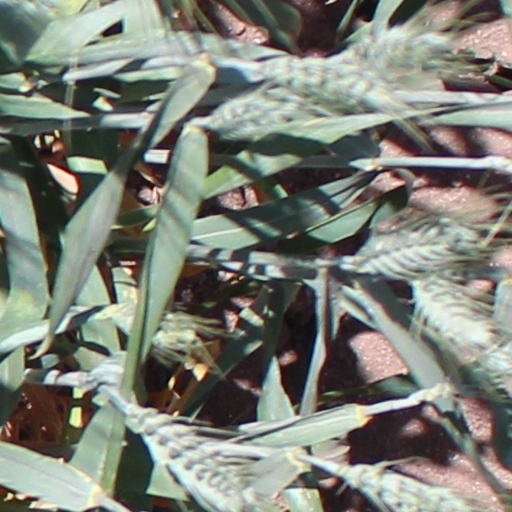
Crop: wheat